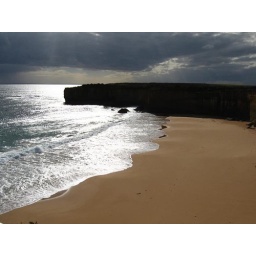
Really nice shot of the beach and the glare off the water with a slightly threatening sky.Picture taken by my mom.